History of Carmona, Spain

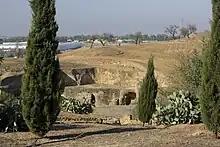
Roman necropolis of Carmona, tumulus (2011)

Various ethnic groups occupied southern Andalusia when the Roman armies arrived: Hispanic-Punic communities, Bastetanians, Carthaginians, "Celtici" and Turdetanians. Although the Carthaginians controlled the region of Carmona politically and militarily, most of the population appears to have been Turdetani, a non-Iberian people who appeared at the end of the Atlantic Bronze Age. They had settled in the area around the 9th century BC, and maintained their ancient cultural traditions until the Phoenicians traders settled there and introduced many innovations in urban layout and architecture, metallurgy, manufacture of pottery, and agricultural practices, all of which the Turdetani adopted. However, they rejected the Phoenician ideological influences in language, sociopolitical structure, and religion.